Women in the North Korean Revolution

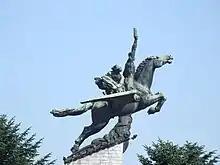
A male worker and a female farmer riding the Chollima, symbol of the Chollima Movement

After national liberation had been achieved, North Korean authorities sought to put more emphasis on socialist construction during the 1950s. Campaigns such as the Chollima Movement were initiated. At this time, policies on women changed focus, too. Legal reforms that sought to get rid of oppressive traditions was no longer the focus, and instead the government tried to make women part of the workforce. This was based on a Marxist view, drawing from Friedrich Engels, that by participating in social labor, women would be emancipated and the oppressive structure based on the family as an economic unit would be done away with. By the end of the 1950s, collectives had assumed the status formerly held by families as the main economic unit. Of particular importance for emancipation was making upbringing of children a task of the society instead of just the family. The Constitution of 1972, as well as the Law on the Nursing and Upbringing of Children of 1976 and the Socialist Labor Law of 1978 instituted mechanisms for the state to share the burden of upbringing. Nurseries, kindergartens, laundries and a more effective food sector helped women. As consequence, women's share of the workforce increased from 20% in 1956 at an annual increase rate of 19% to a total of 49% in the 1990s.